The Tenant of Wildfell Hall

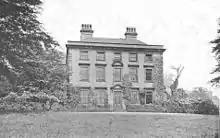
Blake Hall photographed at the end of the 19th century

The Brontë biographer Winifred Gérin believed that the original of Wildfell Hall was Ponden Hall, a farmhouse near Stanbury in West Yorkshire. Ponden shares certain architectural details with Wildfell, including latticed windows and a central portico with a date plaque above.